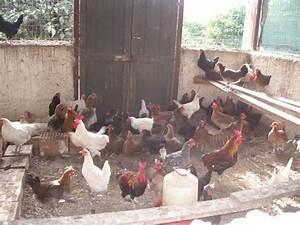
chicken